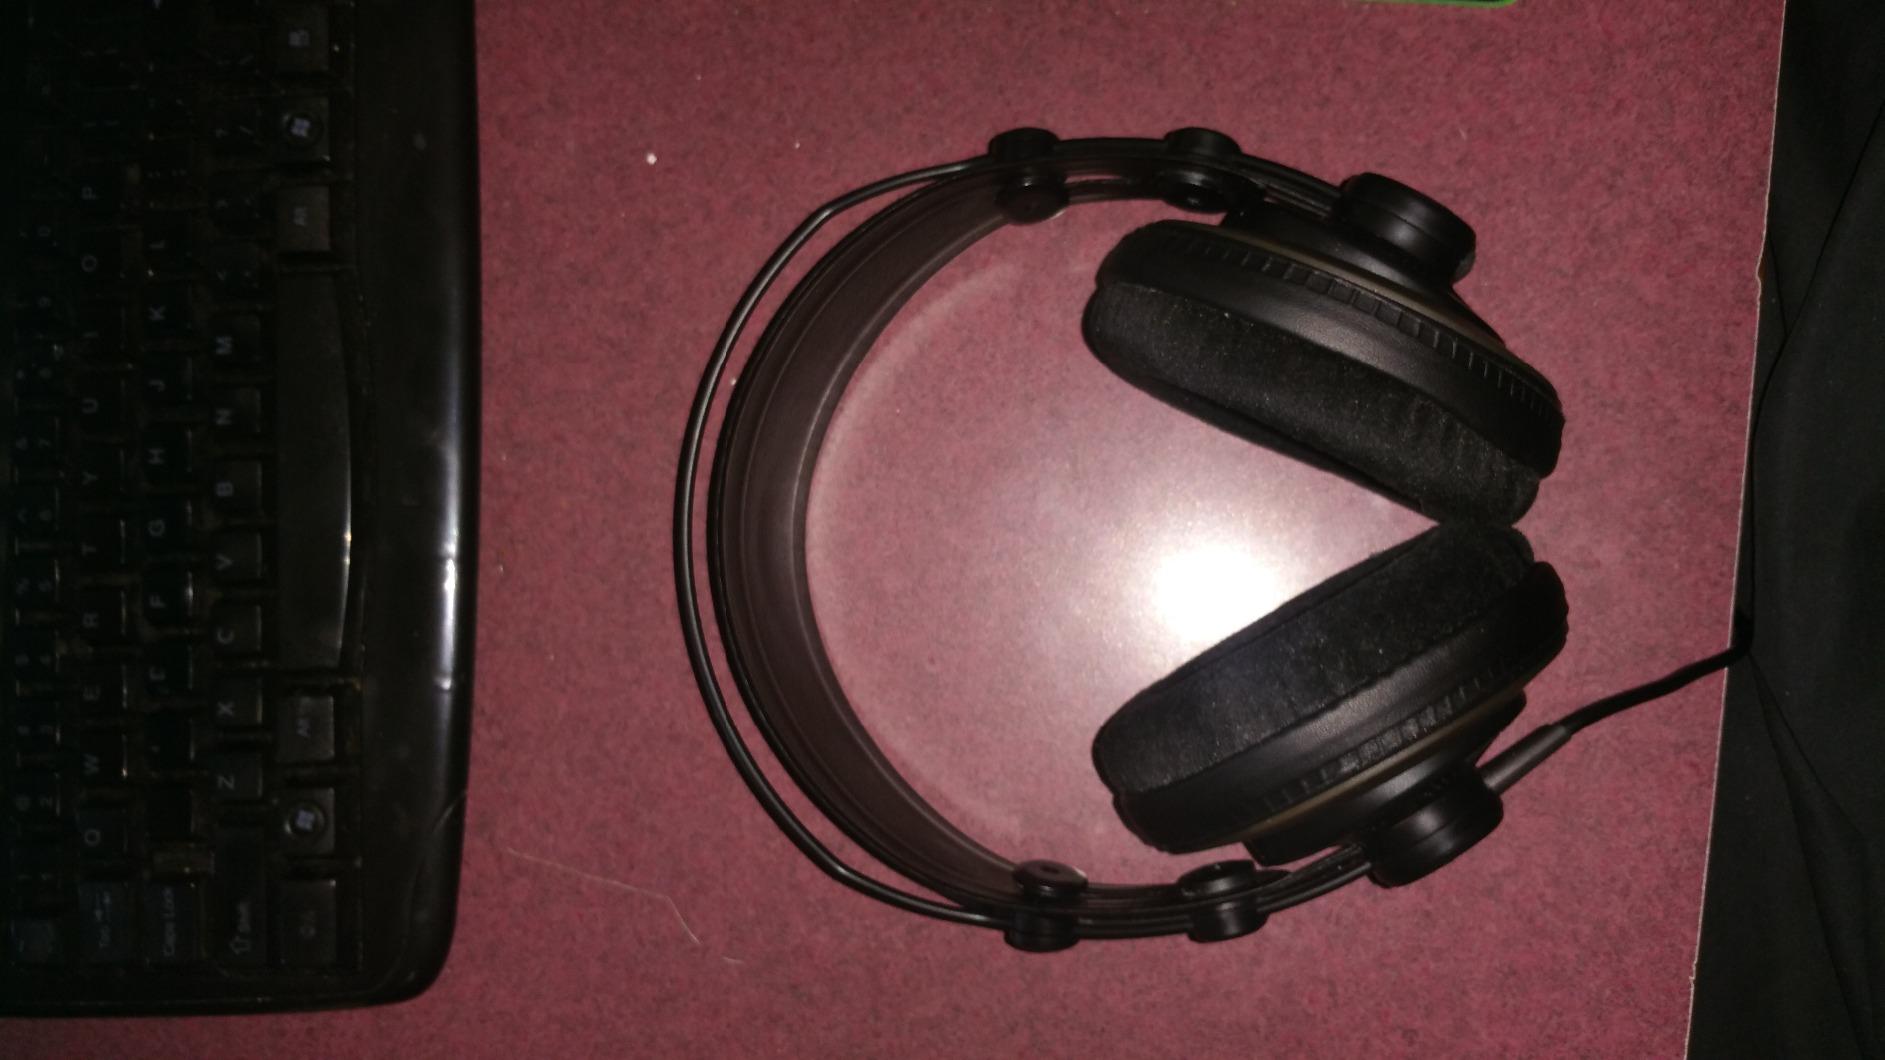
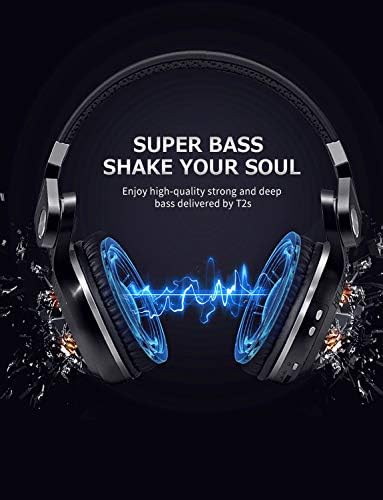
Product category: headphones
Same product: no